Kimberly A. Reed

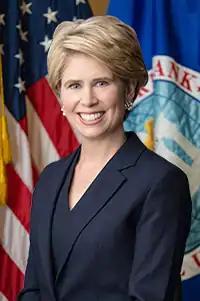
Official portrait, 2019

Kimberly A. Reed (born March 11, 1971) is an American attorney who served as the chairman and President of the Export–Import Bank of the United States from 2019 to 2021. She was sworn in on May 9, 2019.